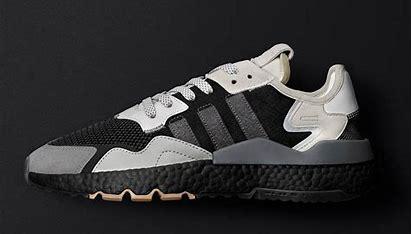
Brand: adidas
Model: Nite Jogger